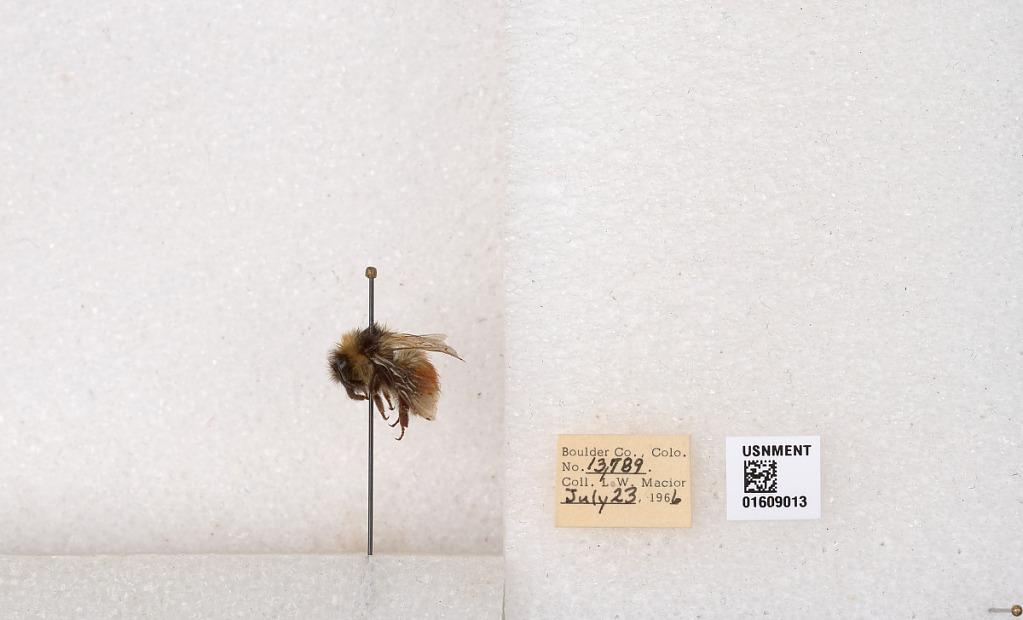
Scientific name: Bombus (Pyrobombus) sylvicola Kirby
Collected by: L. Macior
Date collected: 1966-7-23
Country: United States
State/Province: Colorado
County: Boulder
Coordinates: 40.0263, -105.3